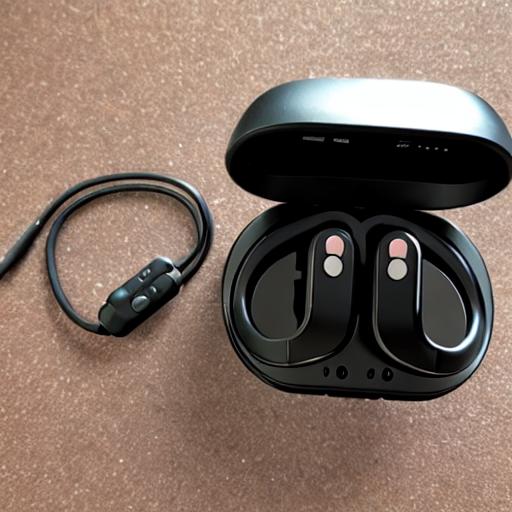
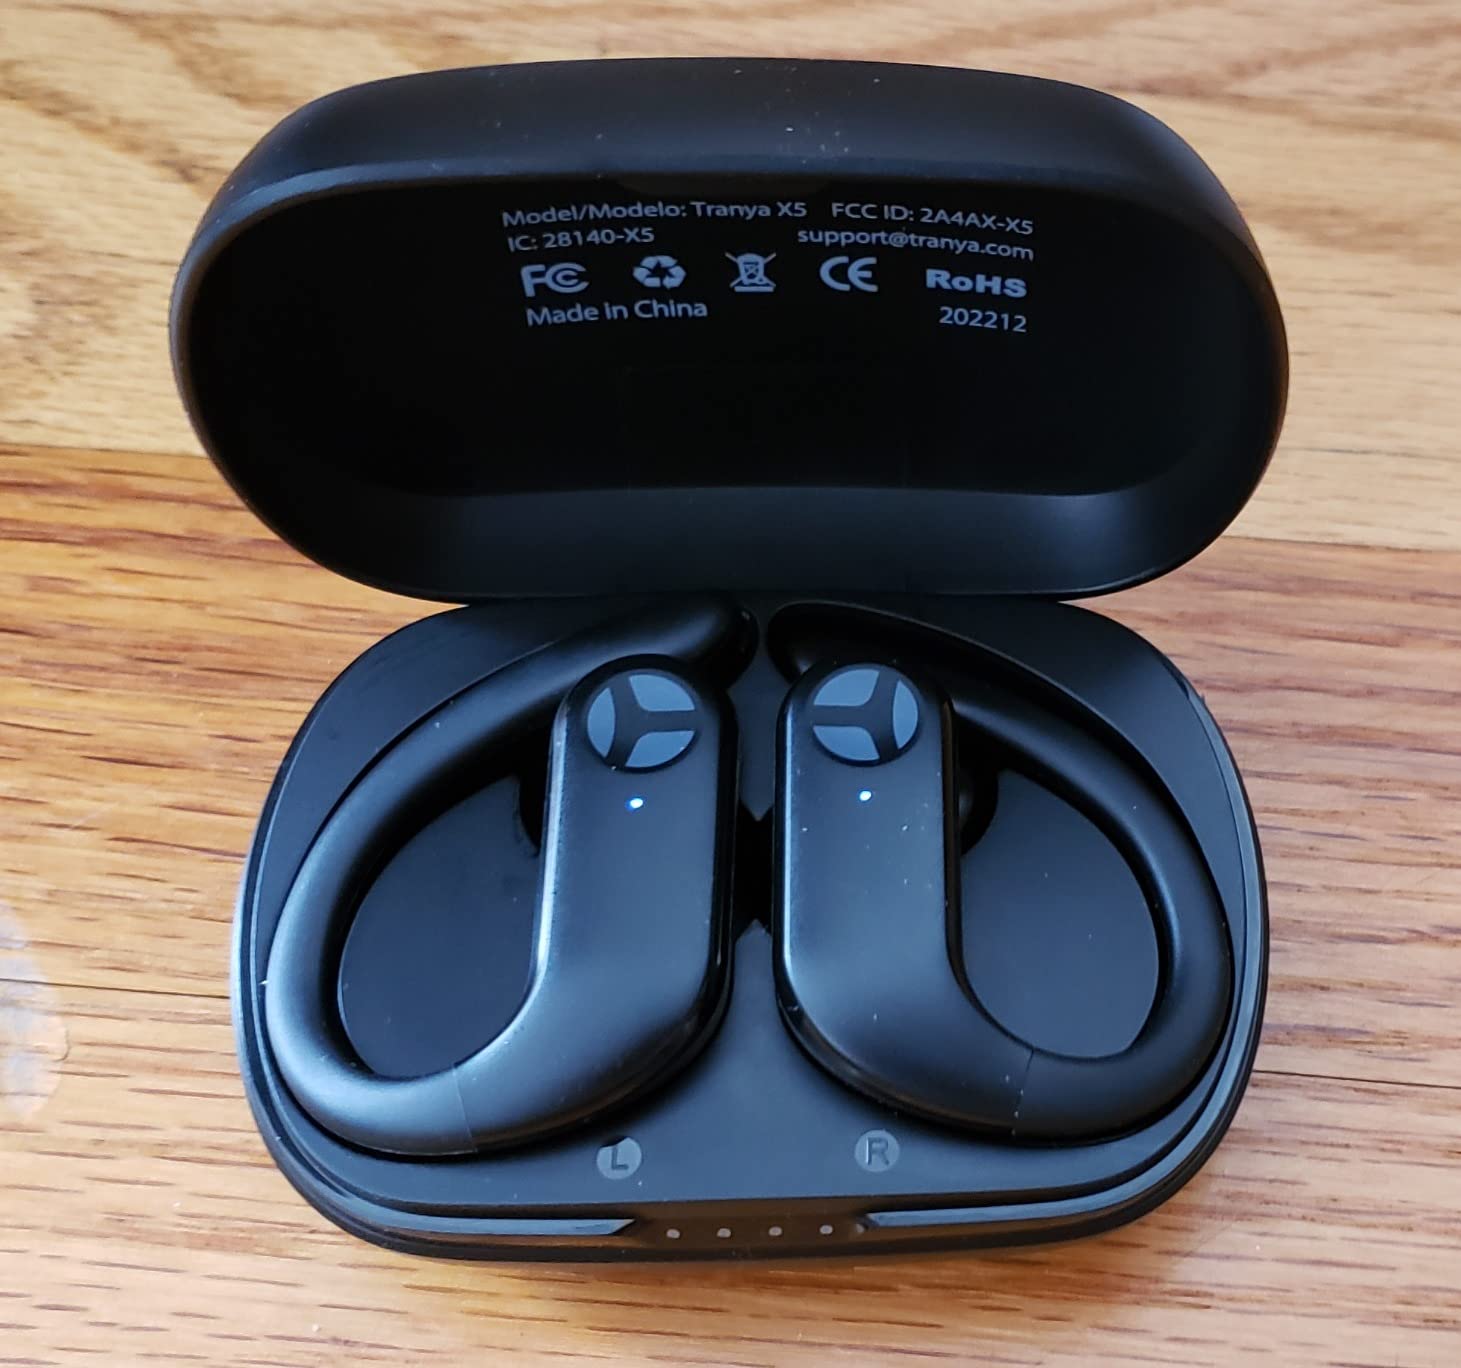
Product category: earbuds
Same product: no